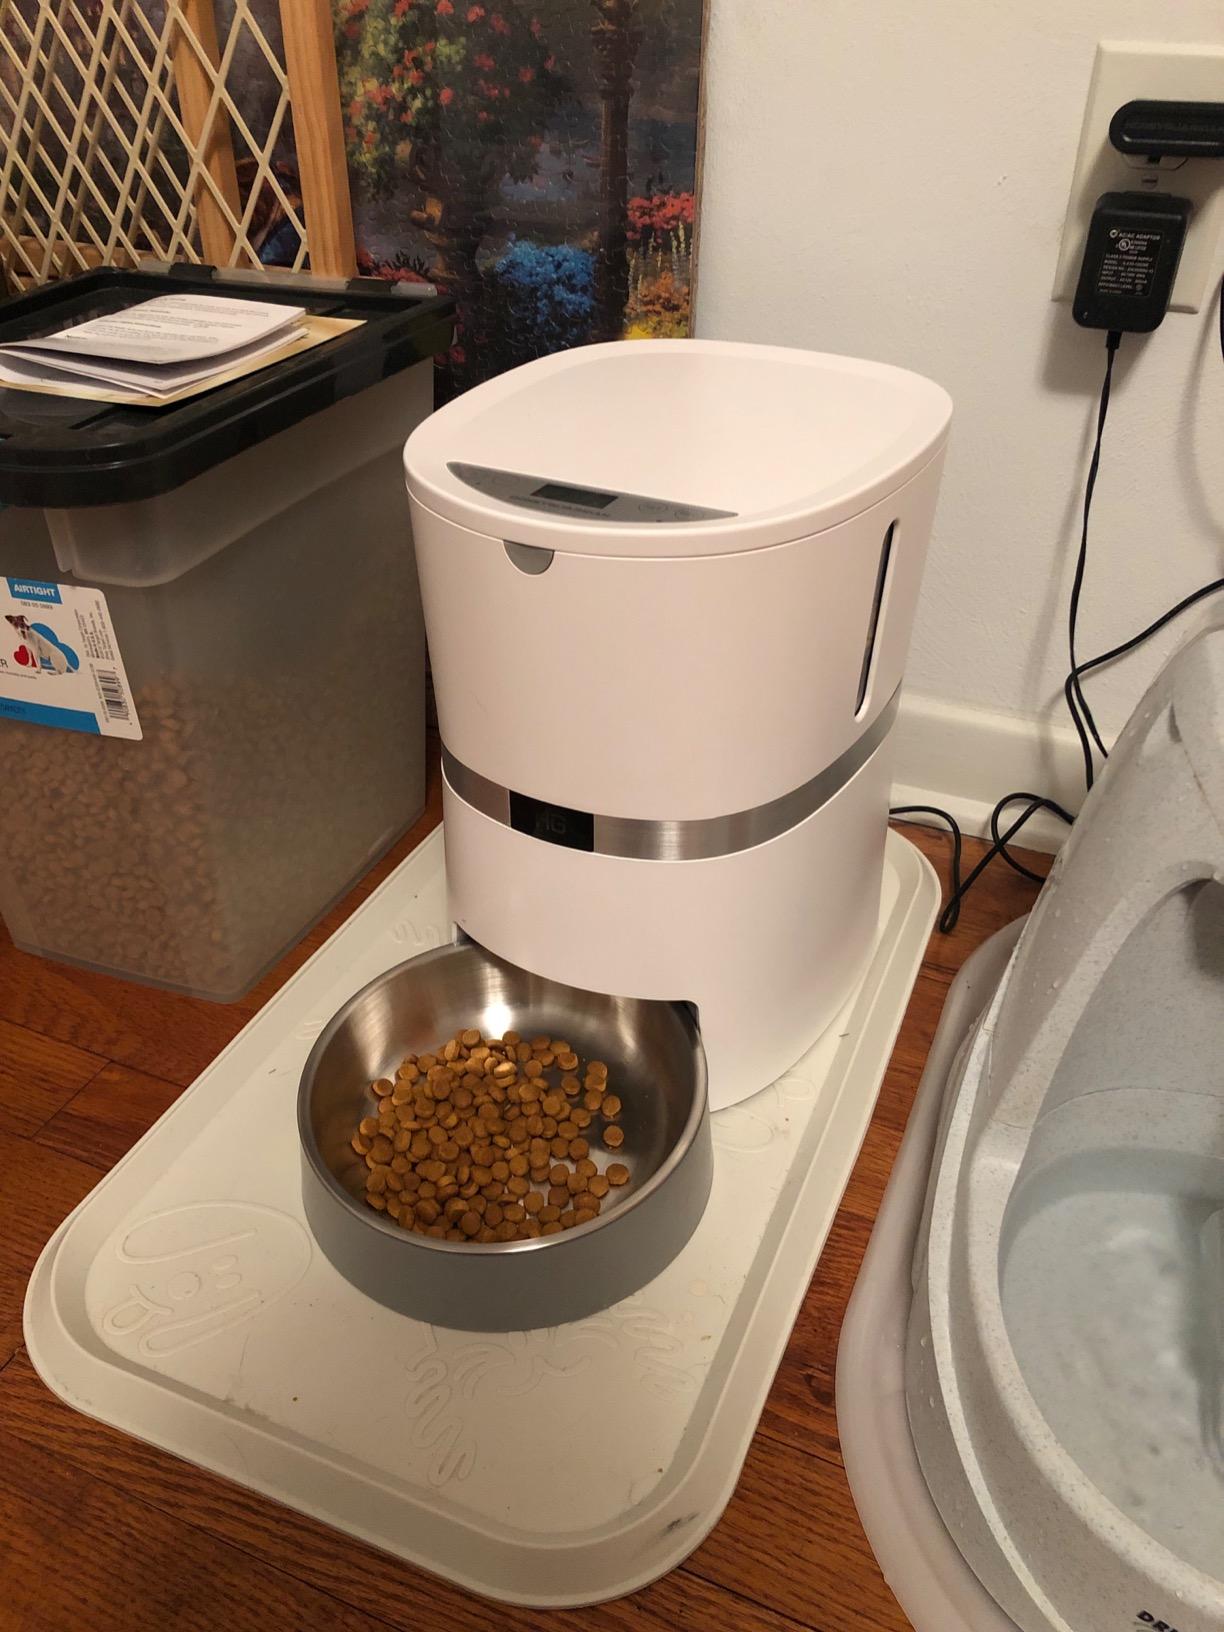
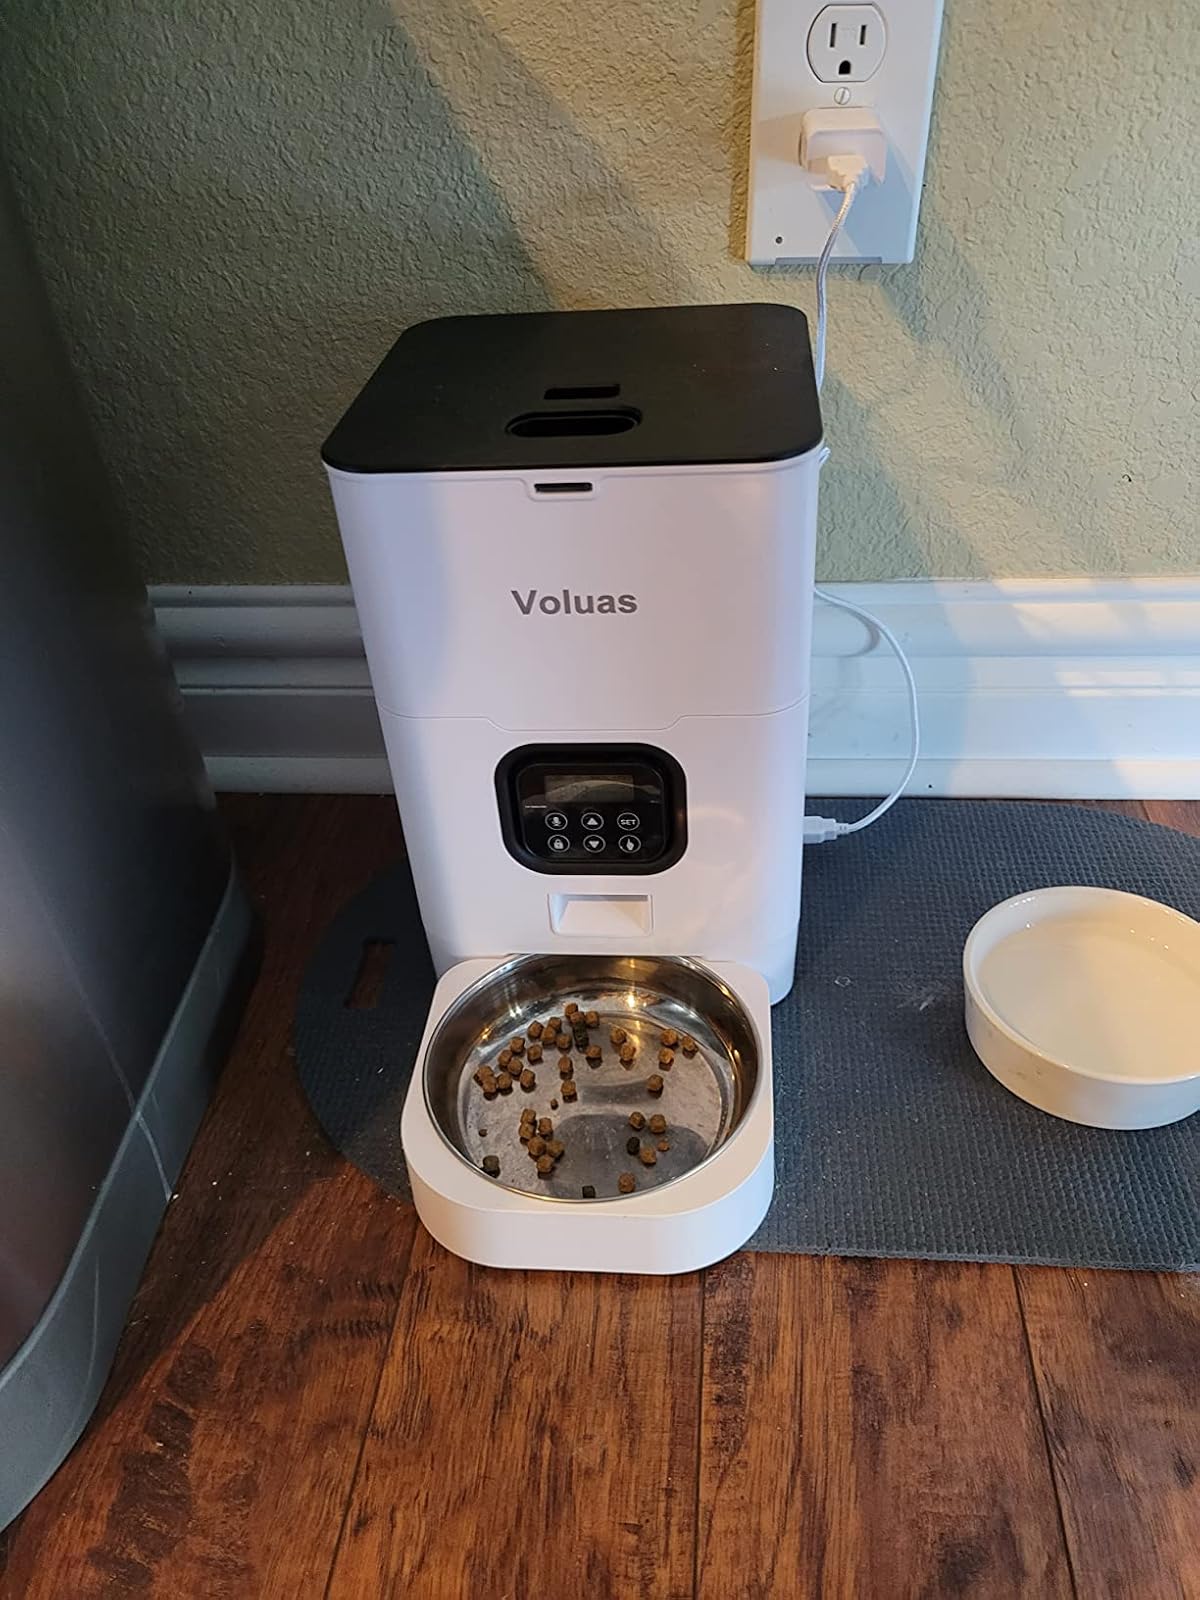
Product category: items_feeder
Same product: no